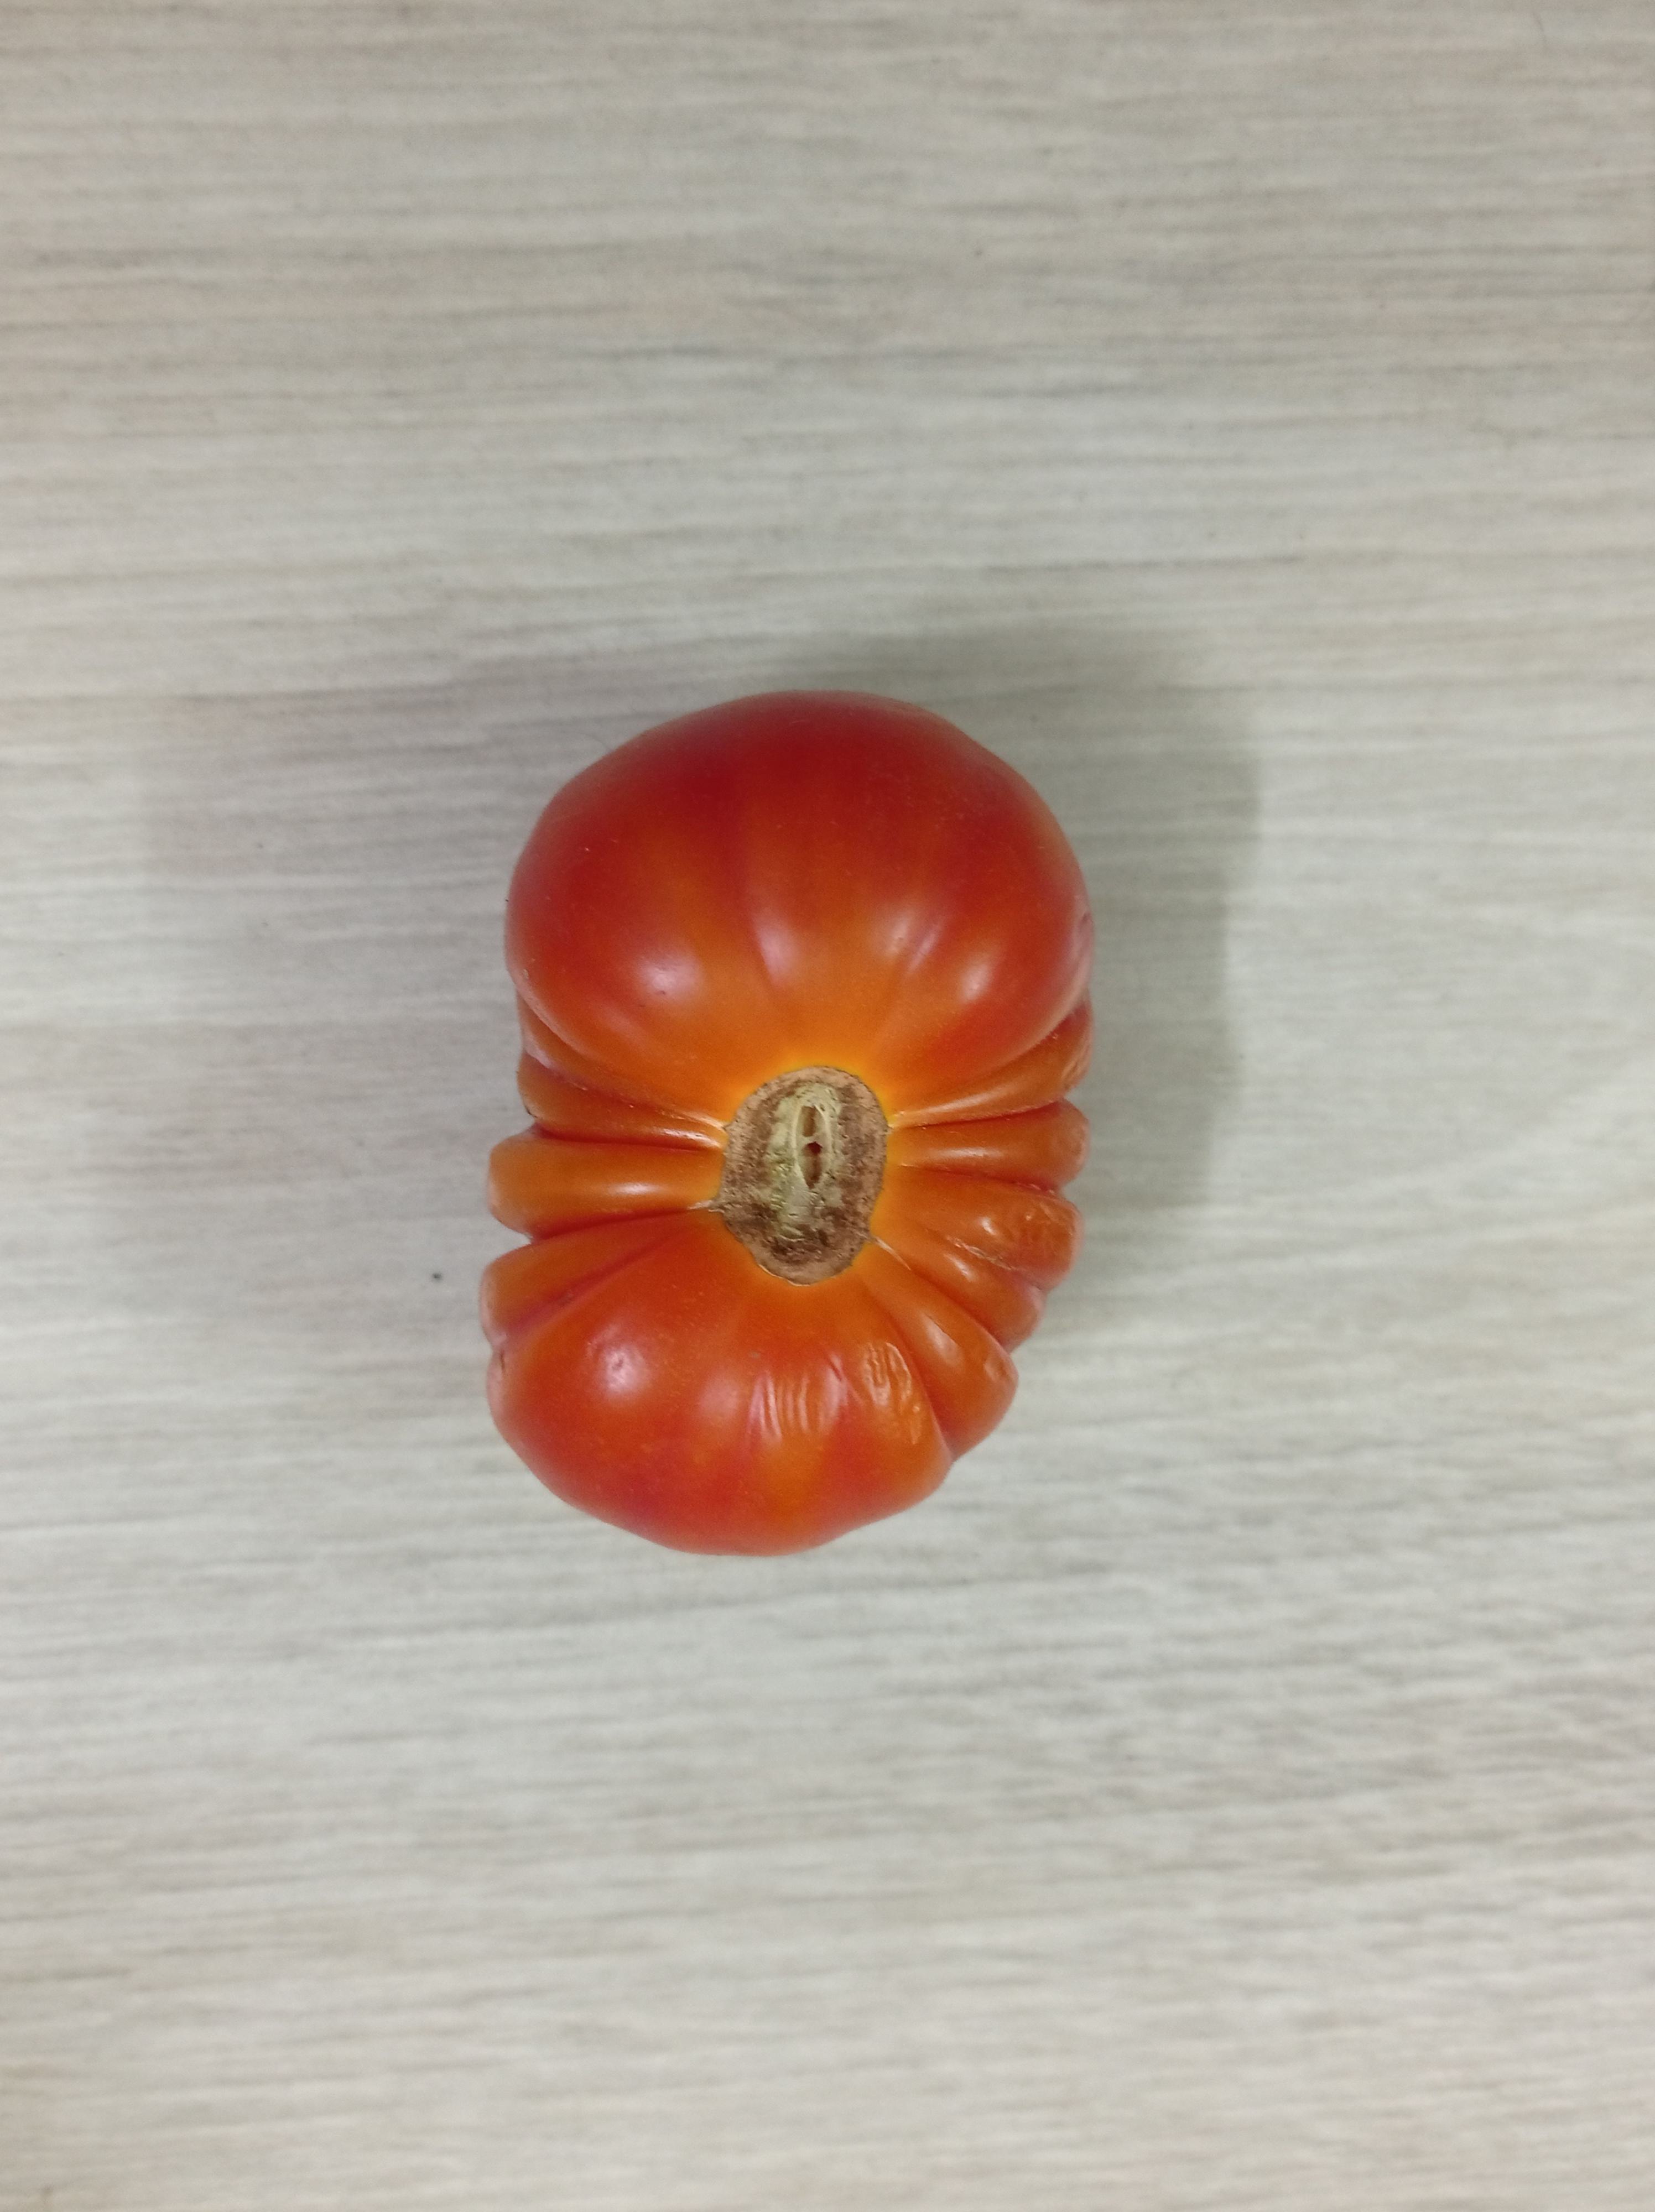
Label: Fresh